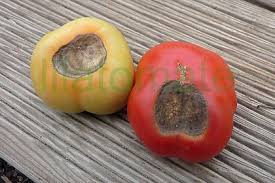
Waste category: biological